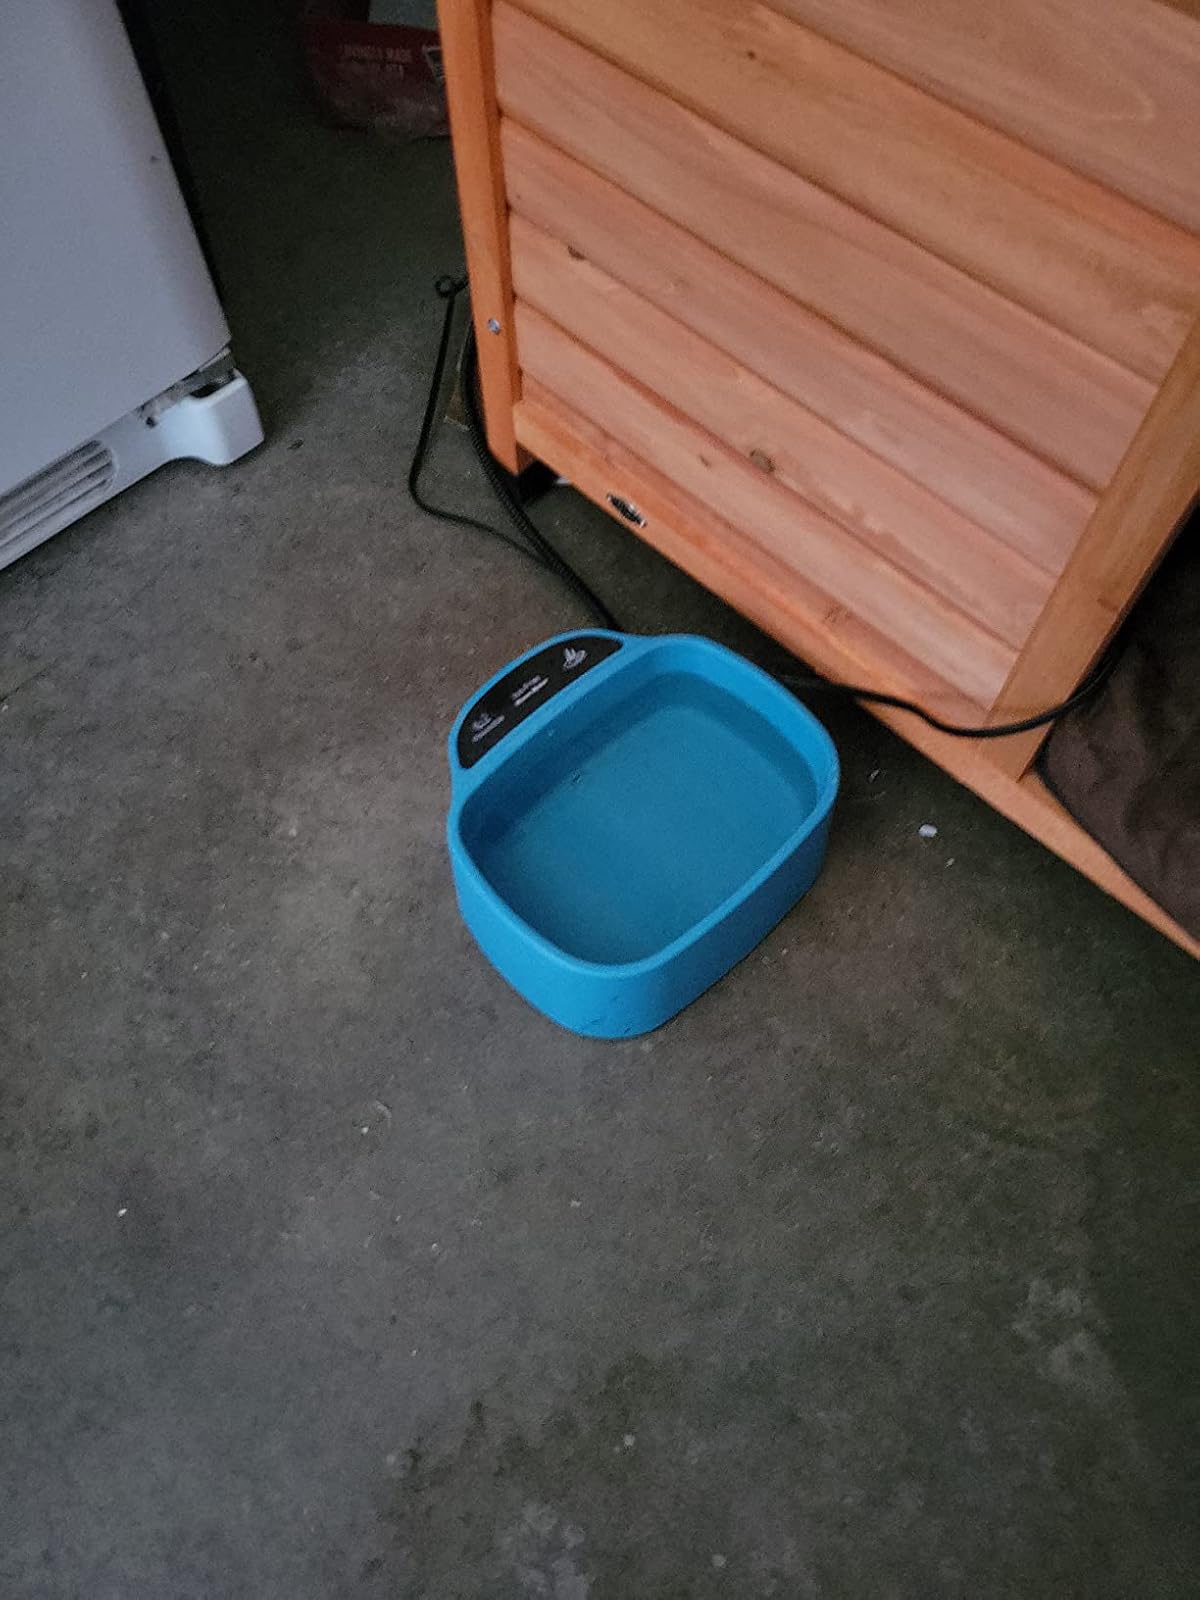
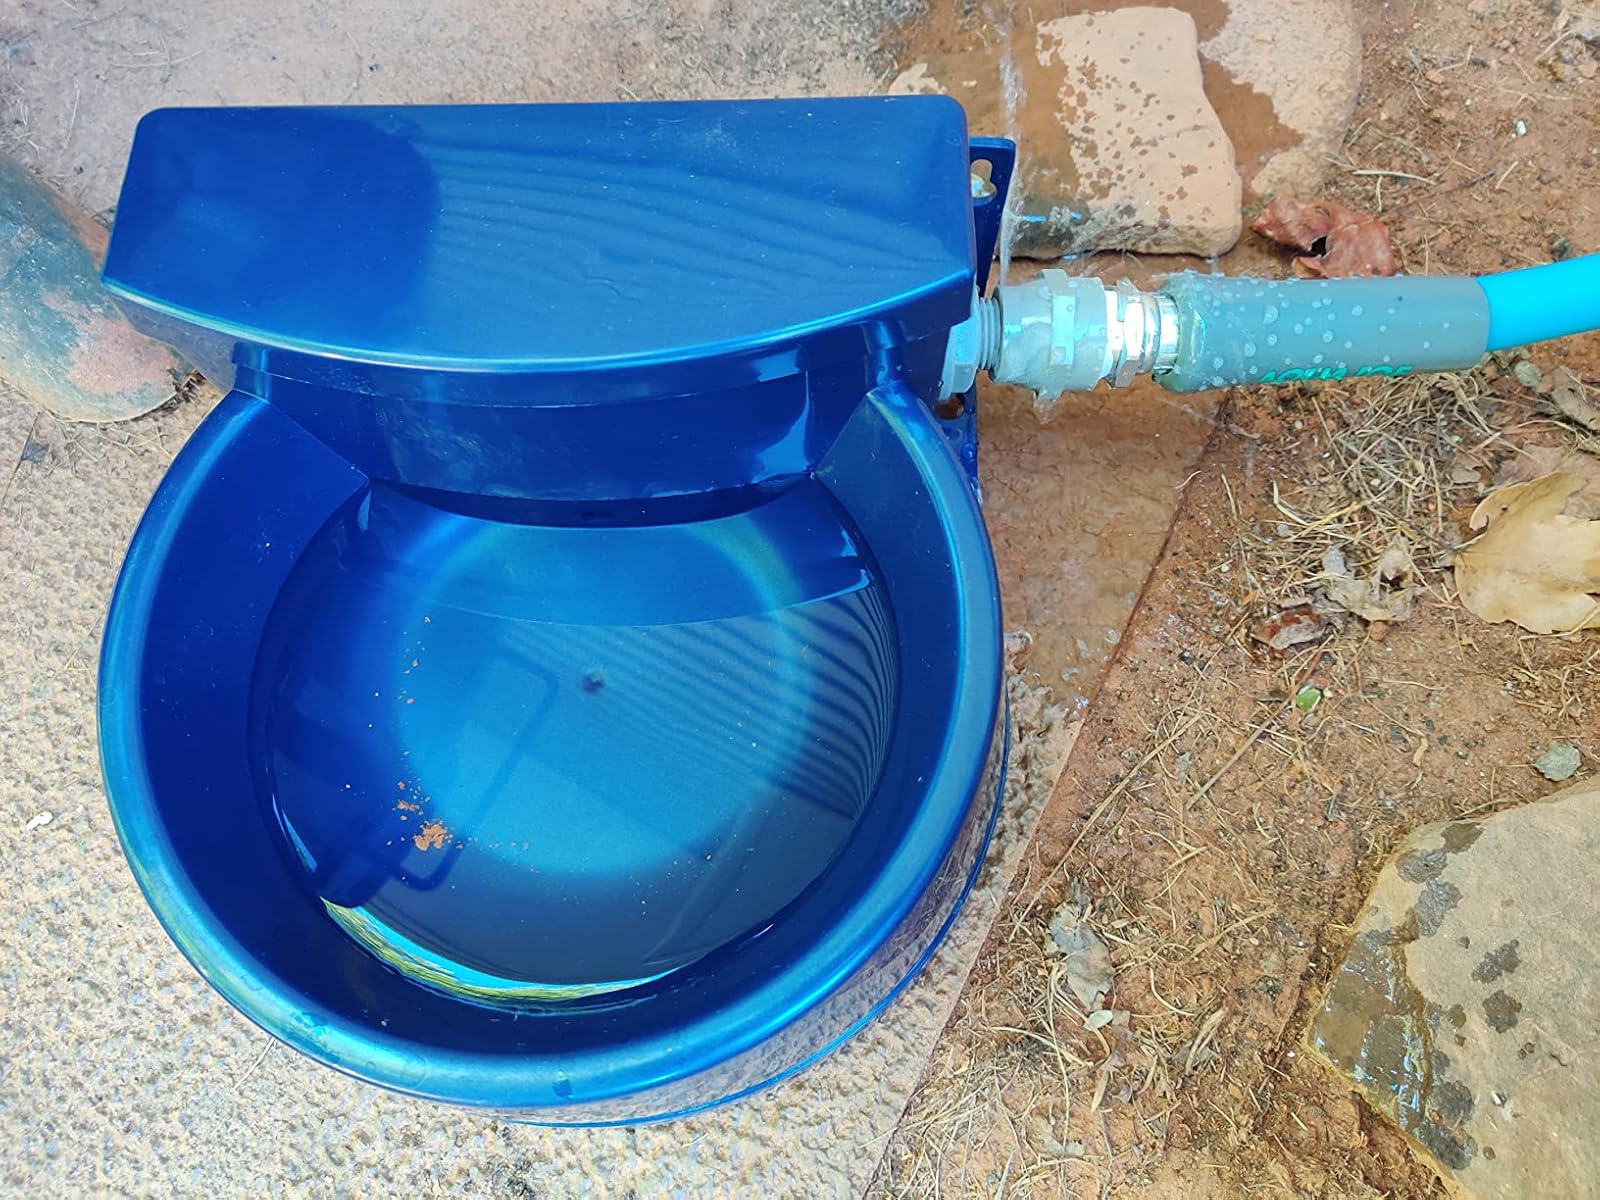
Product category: items_bowl
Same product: no